Harry Kendall Thaw

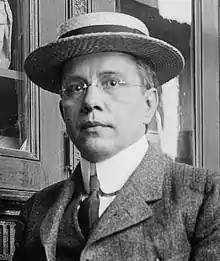
Thaw,

Harry Kendall Thaw (February 12, 1871 – February 22, 1947) was the son of American coal and railroad baron William Thaw Sr. Heir to a multimillion-dollar fortune, he is most notable for having shot and killed the renowned architect Stanford White in front of hundreds of witnesses at the rooftop theatre of New York City's Madison Square Garden on June 25, 1906.